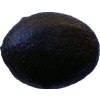
Label: black_avocado